Lawrence Parsons (judge)

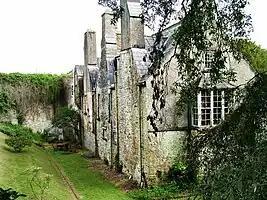
Myrtle Grove, Youghal, former home of Sir Walter Raleigh, later leased by Lord Cork to Parsons

Lawrence resolved on a legal career and entered Gray's Inn in 1606. He was called to the Bar in 1612, entered the King's Inns the same year and became its Treasurer in 1623. In 1624 he was assigned his own chamber in the Inns. He was appointed Attorney General for Munster in 1612, and sat in the Irish House of Commons in the Parliament of 1613–15 as MP for Tallow, along with Sir Gerard Lowther the elder, uncle and namesake of his future son-in-law. He acted as legal adviser to his cousin by marriage, the Earl of Cork. He became Recorder of Youghal in 1615.